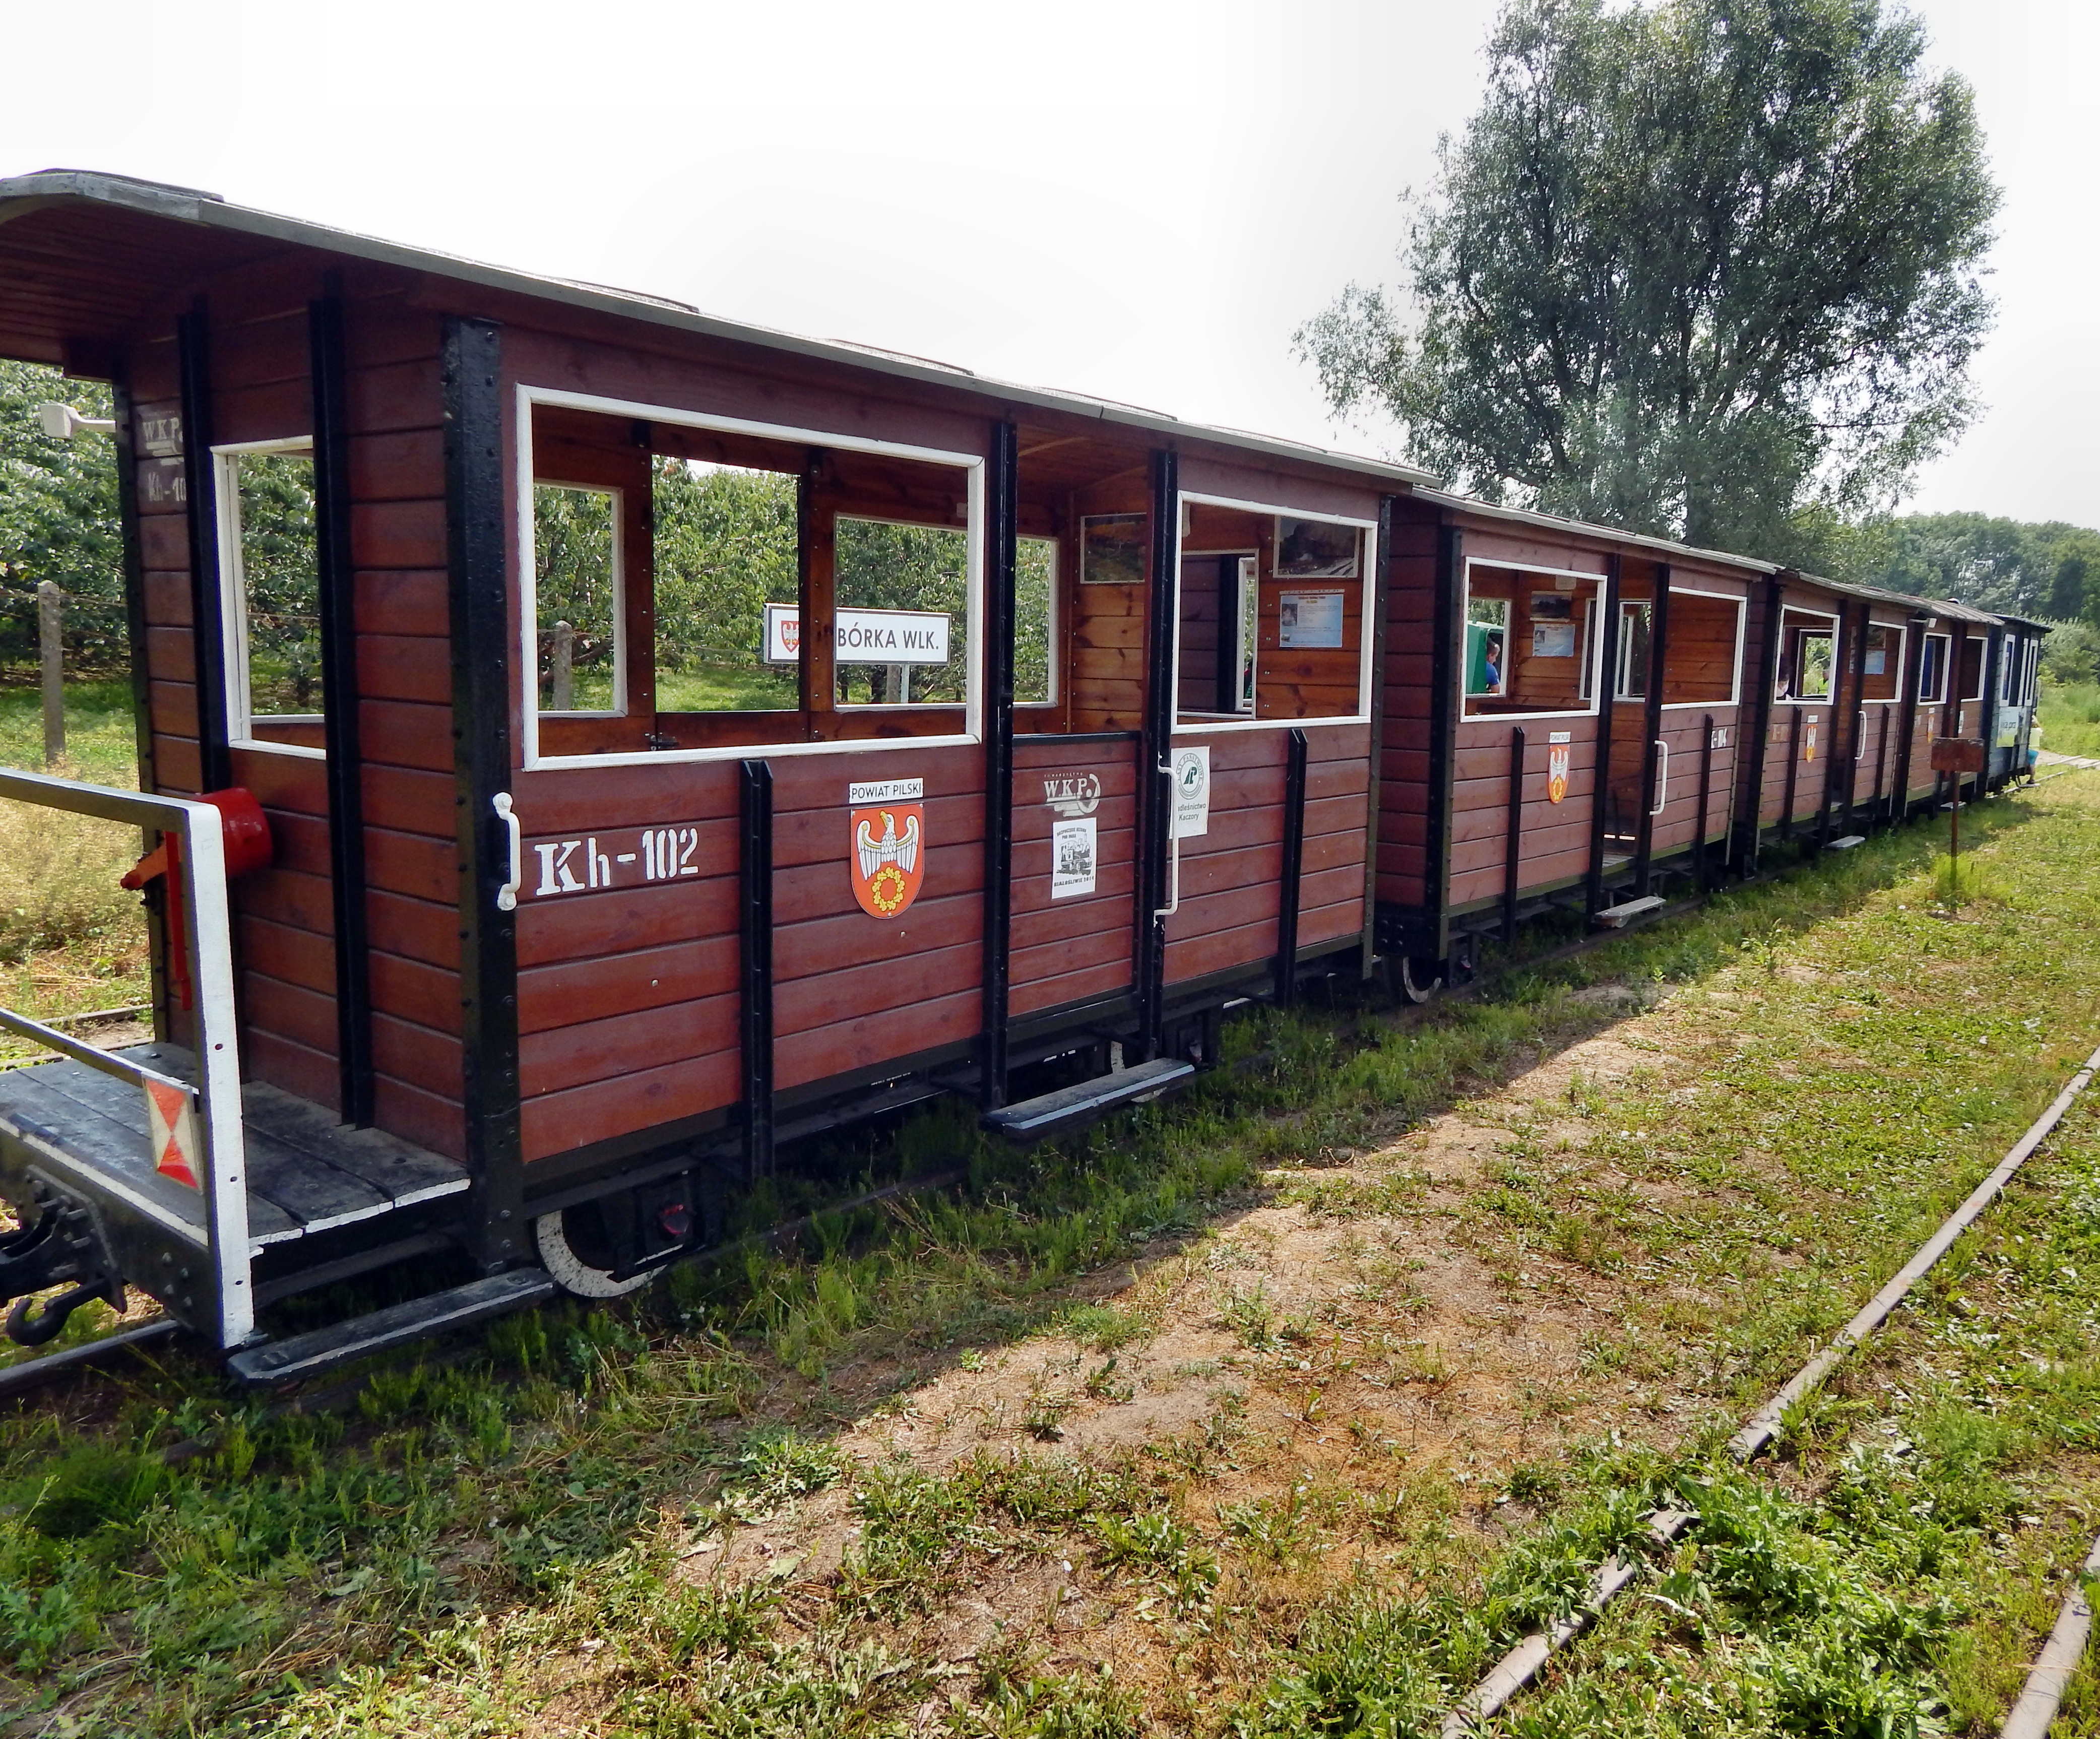
railway, train, transport, vehicle, public transport, package, shipping container, tracks, rails, sleepers, the station, railroad tracks, historic vehicle, narrow gauge railway, land vehicle, freight car, rolling stock, railroad car, passenger car, unit control